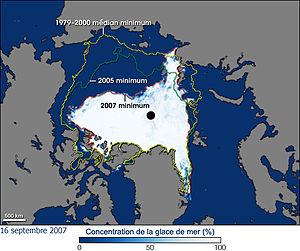
Le pôle Nord géographique terrestre, ou simplement pôle Nord, est le point le plus septentrional de la planète Terre. Il est défini comme le point d’intersection de l'axe de rotation de la Terre avec la surface terrestre de l'hémisphère nord, où tous les méridiens et les fuseaux horaires se rencontrent. Ce point géographique n'est pas fixe par rapport à l'axe de rotation de la Terre, car elle oscille faiblement suivant une période d'environ quatorze mois. Néanmoins, on considère souvent que sa position est fixe par commodité.